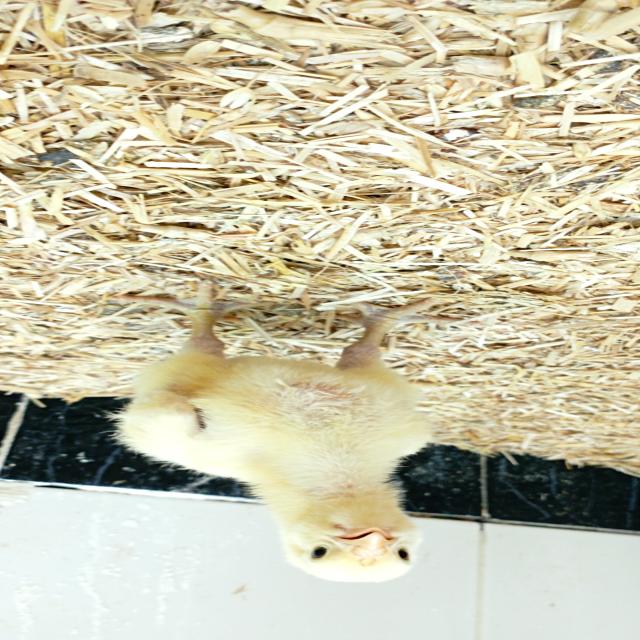
Weight: 190 g